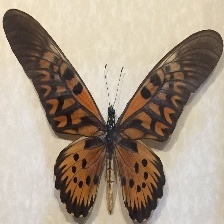
Species: AFRICAN GIANT SWALLOWTAIL